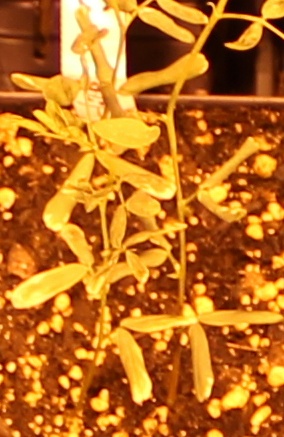
Label: Lentil